Kingdom of Mewar

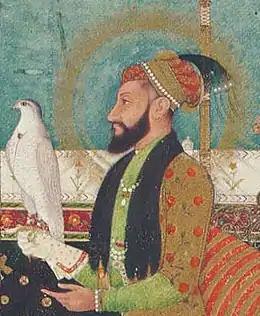
Aurangzeb, the reason of a long-standing conflict of Mughals with Mewar

Pratap's 38-year-old son Amar succeeded him. In 1600, his kingdom was invaded by Akbar's son Salim in which Mughals were defeated and their top generals like Sultan Khan Ghori were killed. Akbar tried to make another attempt to invade Mewar in 1605 but the invasion was cut short by his death. After Akbar, his son Salim succeeded as Jahangir and sent a large force under his son Parviz to invade Mewar. To defend against Parviz, Amar built a new capital at Chawand, a hilly location in Mewar. Then preparations were made to defend against the Mughals. In 1606, in the Battle of Diwair, Mughals were badly defeated. During this time, Amar' son Sagar defected from Rajputs to Mughals and was appointed at Chittor by Jahangir. In 1608, a massive army under Mahabat Khan was sent to Mewar through Mandal and Chittor. This army was badly defeated and had to retreat because of continuous raids by Rajput forces. In 1609, Mahabat Khan was replaced with Abdullah Khan who was able to defeat Mewar in several battles from 1609 to 1611. In an attack by Abdullah Khan, Amar Singh was forced to abandon the capital of Chawand.